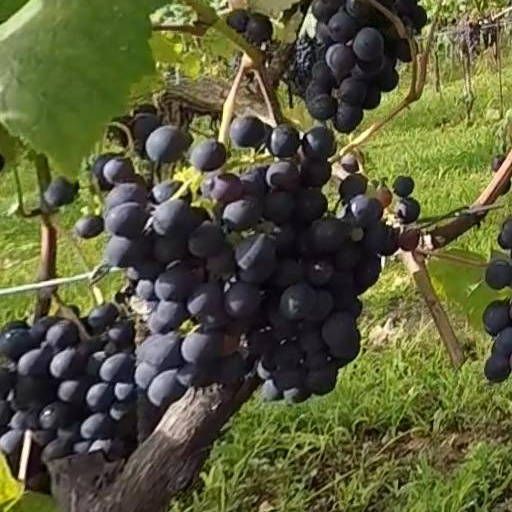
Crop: grape